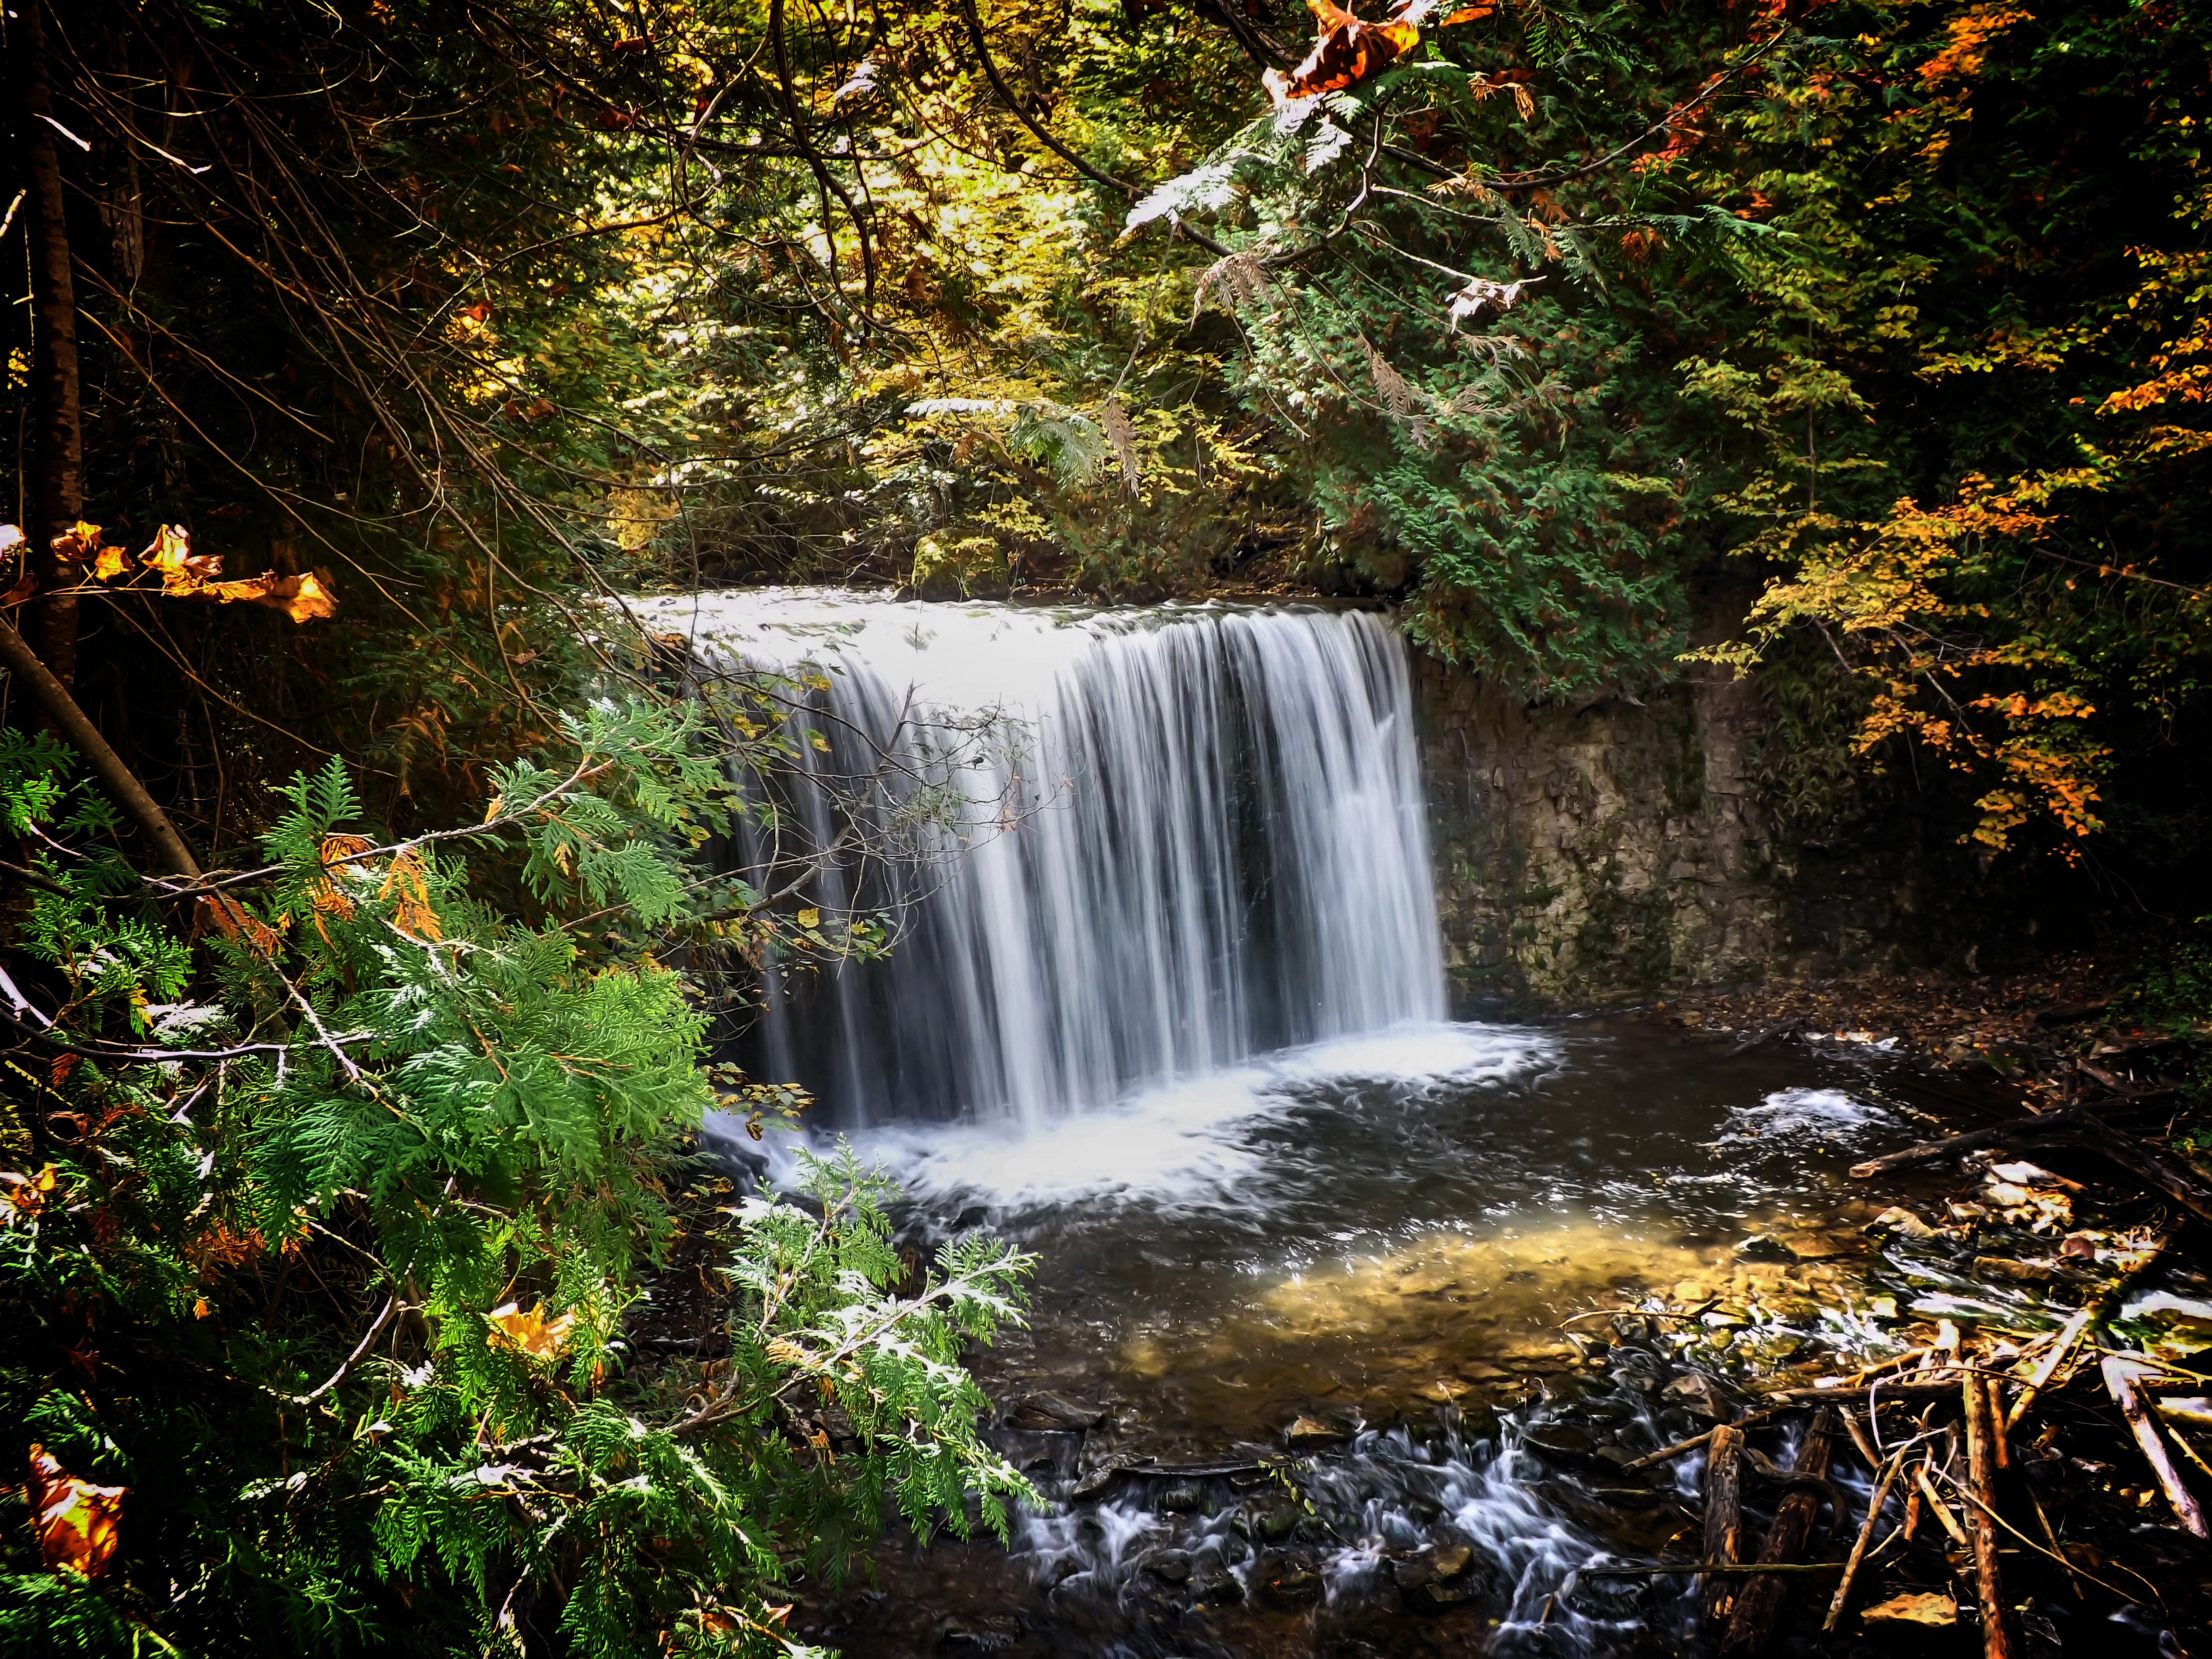
landscape, tree, water, nature, forest, waterfall, wilderness, leaf, river, stream, jungle, scenic, autumn, botany, garden, season, body of water, canada, rainforest, waterfalls, wasserfall, ontario, woodland, habitat, water feature, watercourse, natural environment